Apalit

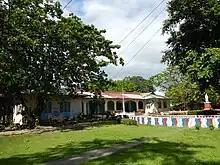
Paaralang Bayan Jose Escaler

The life-sized, seated image of "Apung Iru" is an heirloom of the Armayan-Espíritu y Macam clan of "Sitio Alauli", San Vicente, Apalit. The image, with its ivory face and hands, dates from the last quarter of the 1700s. Family tradition has it that "Don" Pedro Armayan-Espíritu y Macam (d. 1904)–or his parents "Don" Calixto Armayan-Espíritu and "Doña" María Macam, acquired the image from an aunt, "Doña" Máxima Santos–in exchange for a considerable parcel of agricultural land in Apalit. During the Spanish colonial era, Spanish friars shrewdly assigned the ownership of the town's patron saint to wealthy families, so that the former could be spared the expenses of its upkeep and annual "fiesta". The first "Libad" was held in 1844.